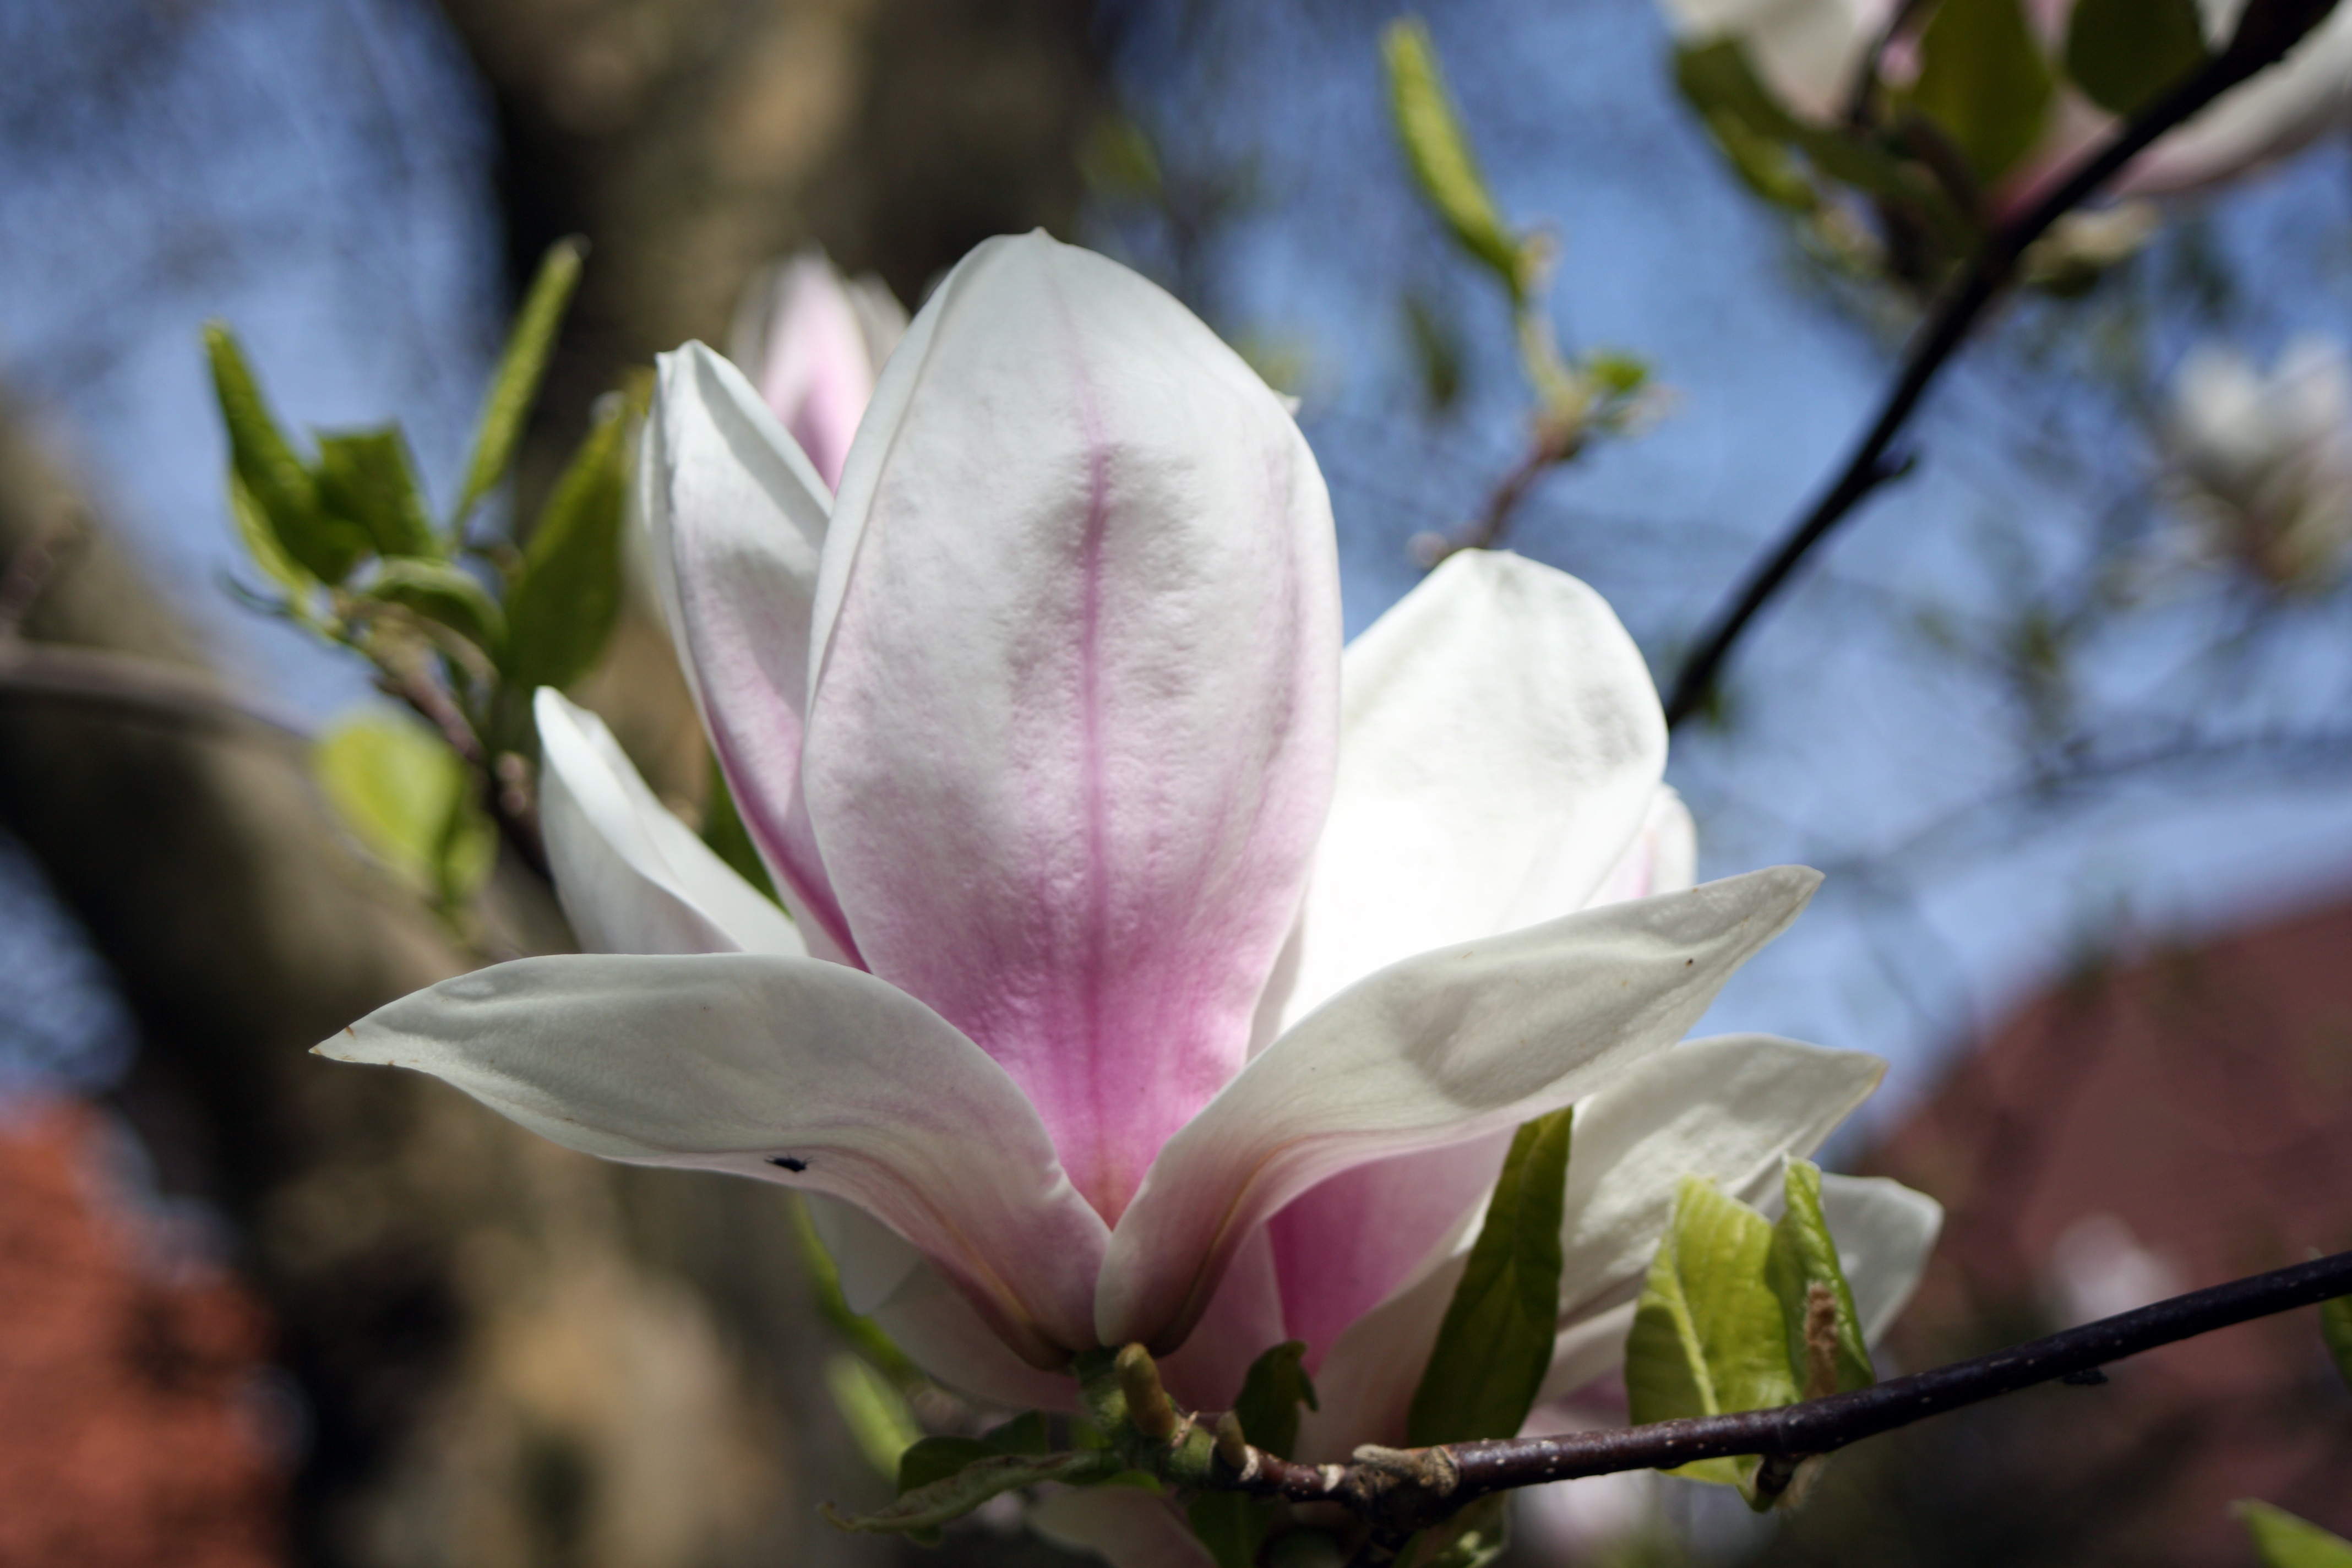
tree, nature, branch, blossom, plant, white, leaf, flower, petal, bloom, spring, botany, pink, flora, shrub, magnolia, macro photography, flowering plant, land plant, magnolia family